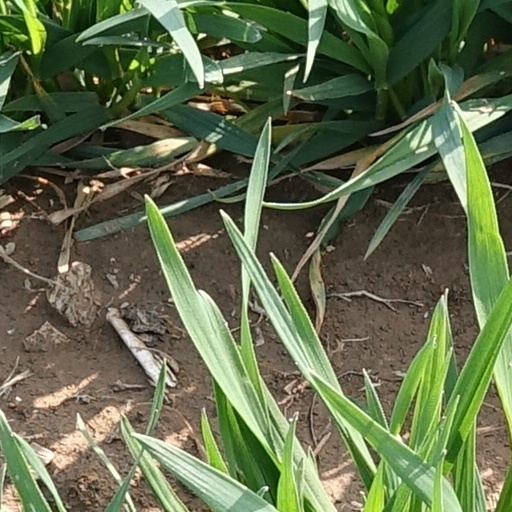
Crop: wheat